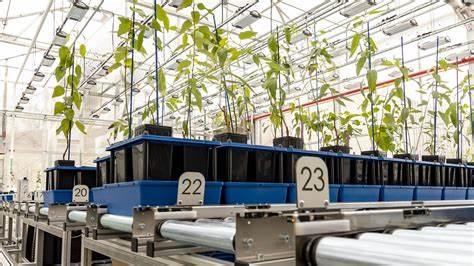
Miche iliyostawi vzuri ikiwa juu ya mashine za kisasa katika vifuko vidogo vya plastiki vyenye udongo, kila miche ikitenganishwa katika makundi na kupewa namba.